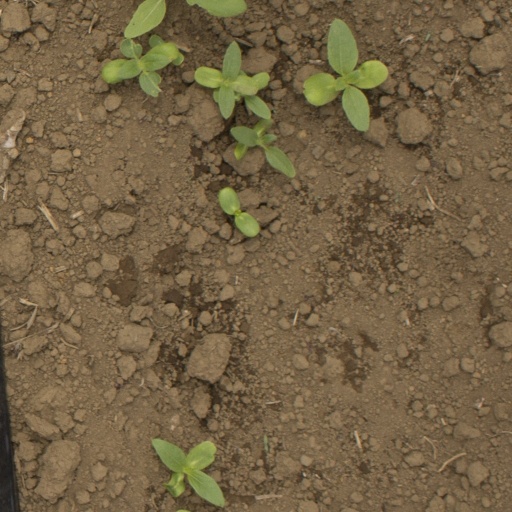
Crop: Jerusalem artichoke